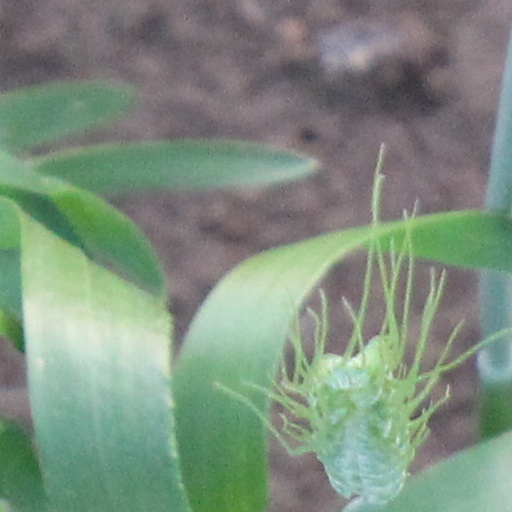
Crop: wheat